Amazonas Philharmonic

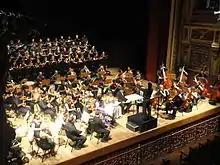
The Amazonas Philharmonic in 2011

The Amazonas Philharmonic is a professional orchestra of the Amazonas (Brazilian state), headquartered in Manaus, and was founded on September 26, 1997, by Julio Medaglia. The orchestras Lead Conductor (Regente Titular) is Luiz Fernando Malheiro, and the Assistant Conductor and Artistic Director is Marcelo de Jesus. The Amazonas Philharmonic orchestra rehearses and performs concerts at the Amazon Theatre (a well known theater in the city of Manaus).